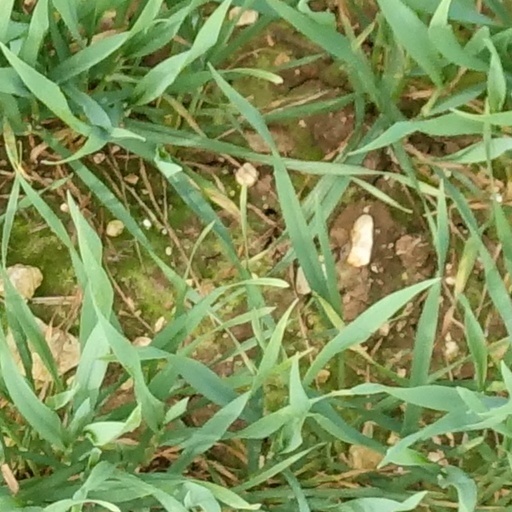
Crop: wheat